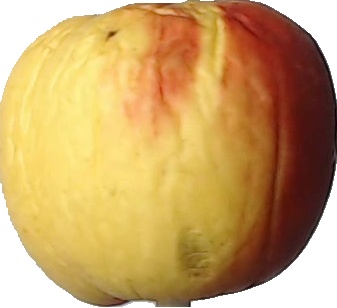
Label: apple_red_yellow_1